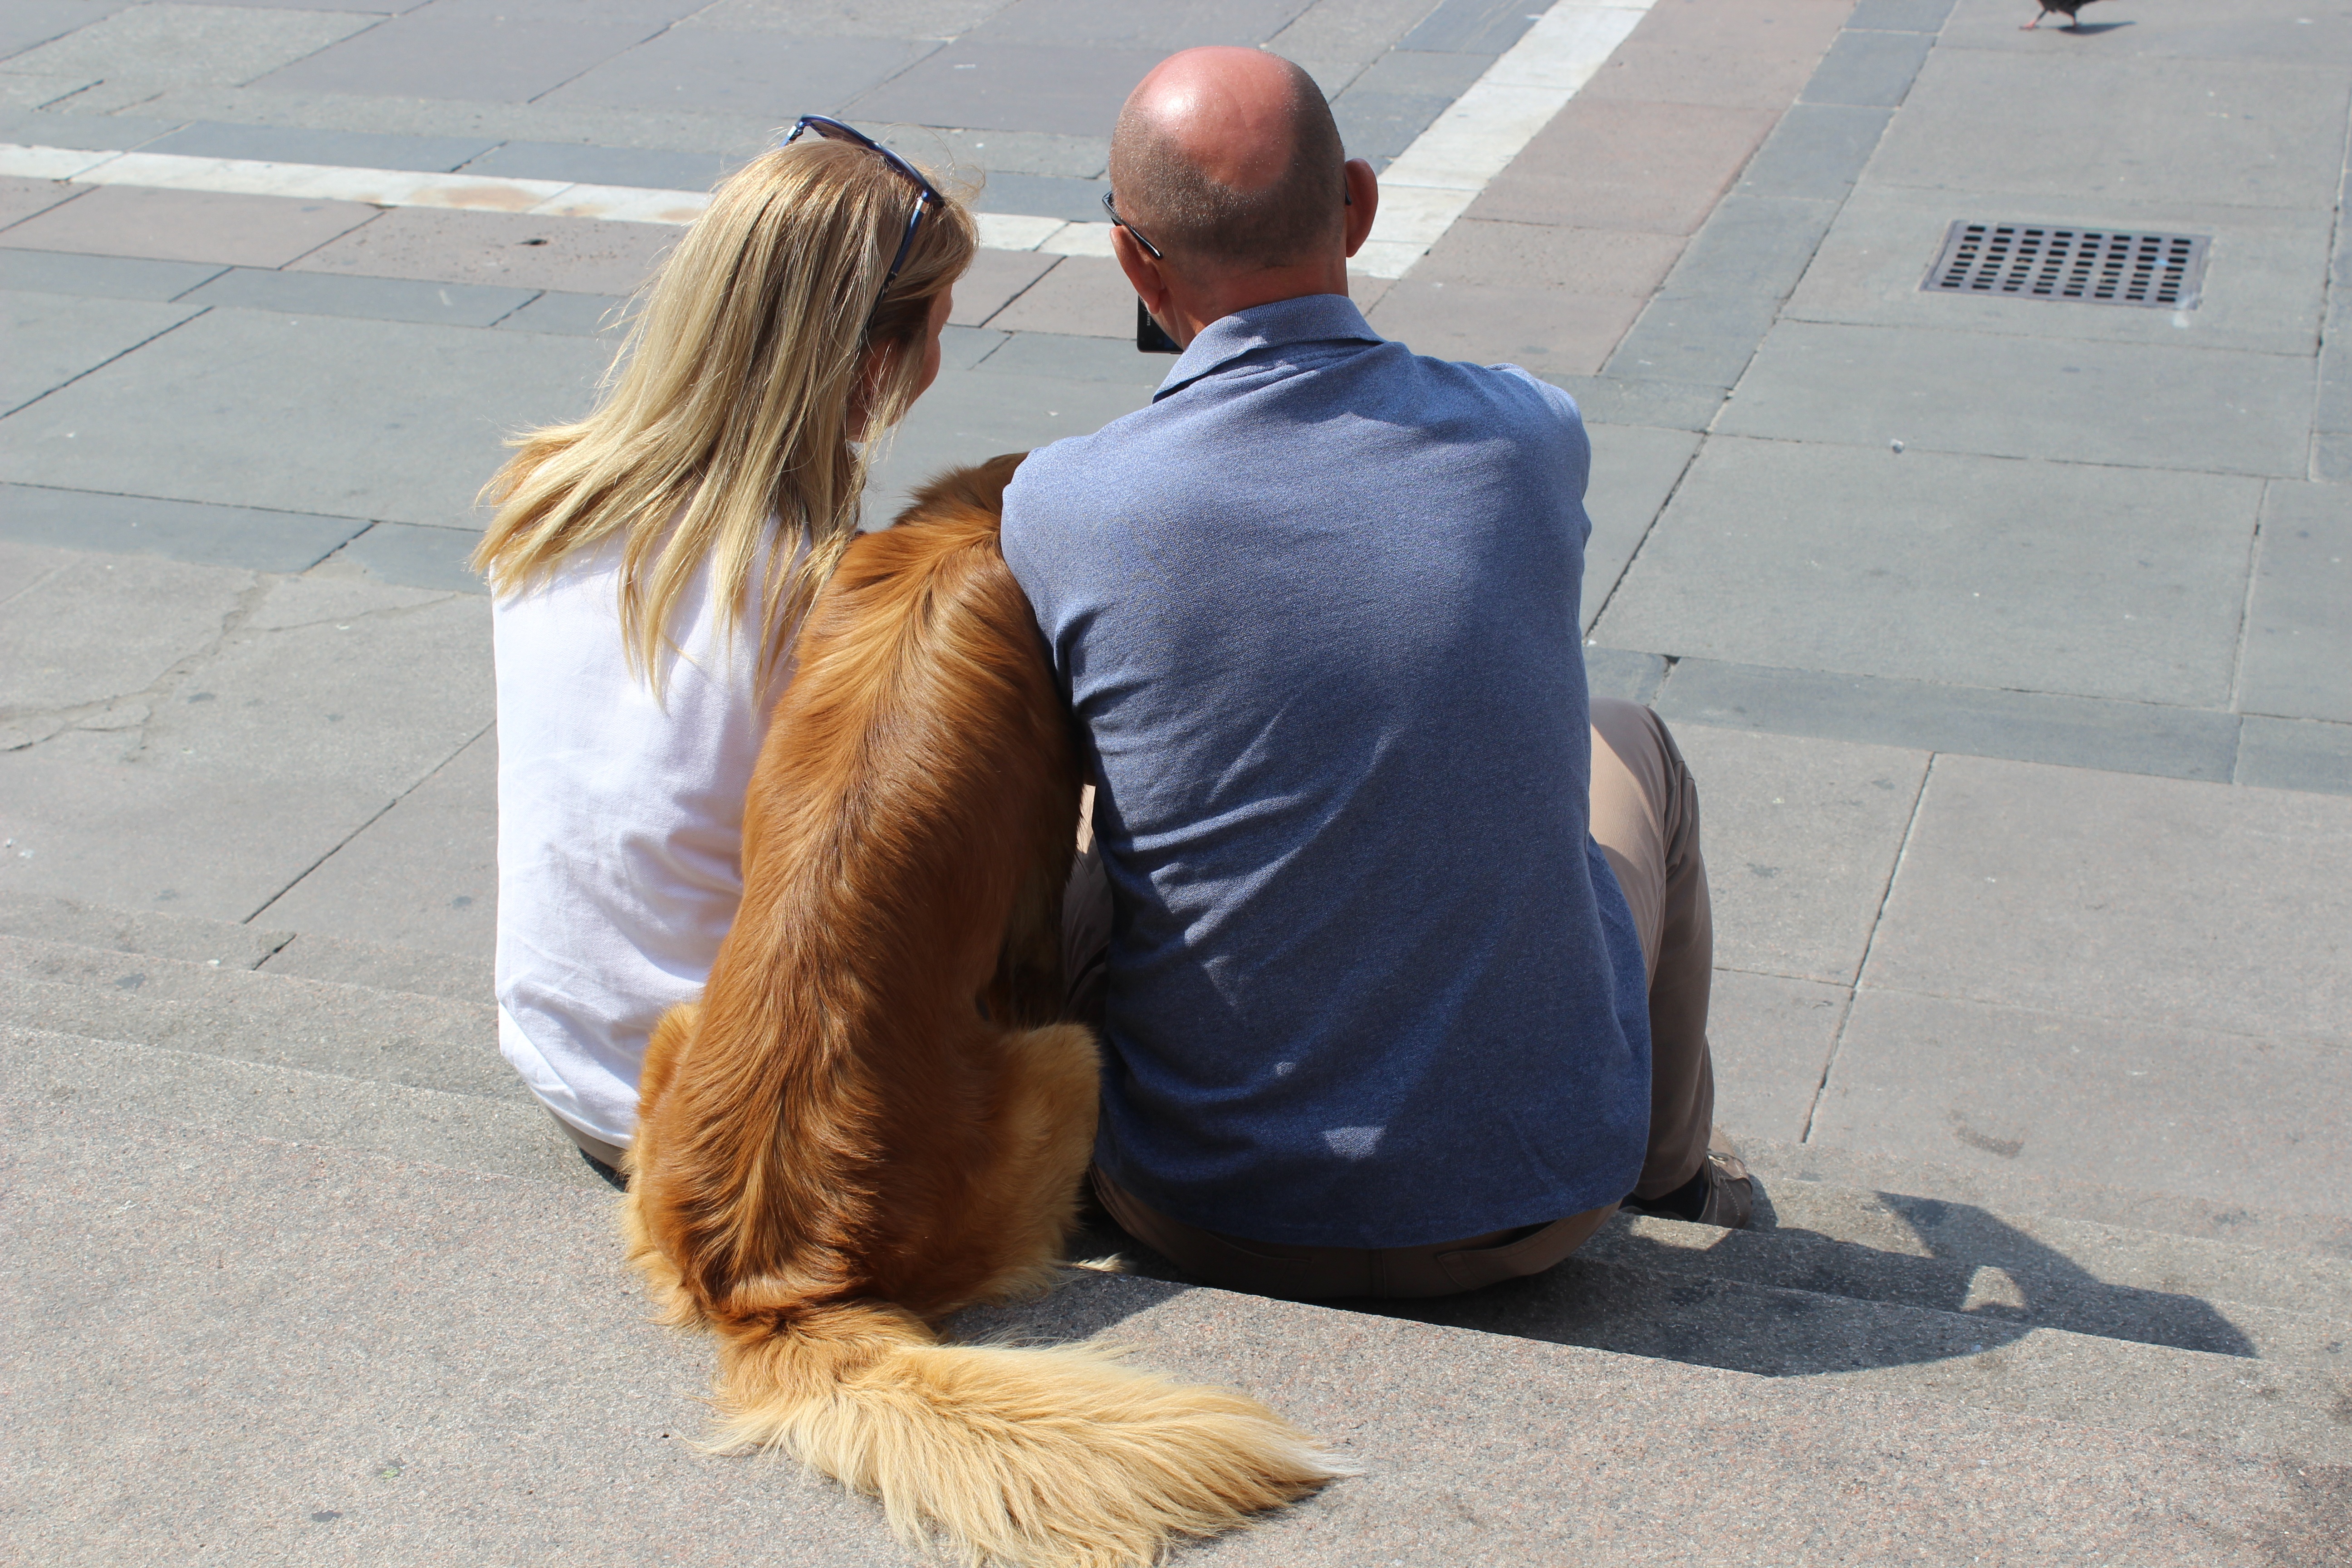
dog, leg, italy, friends, milan, interaction, dog like mammal, human positions